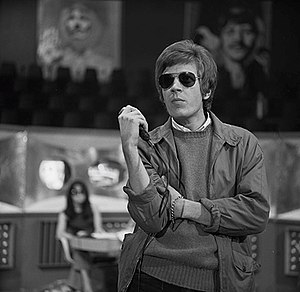
Scott Walker (musiker)
Scott Walker var en amerikansk sanger og komponist.